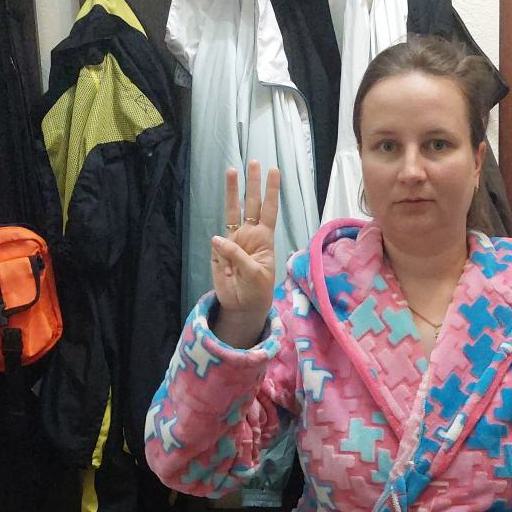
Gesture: three